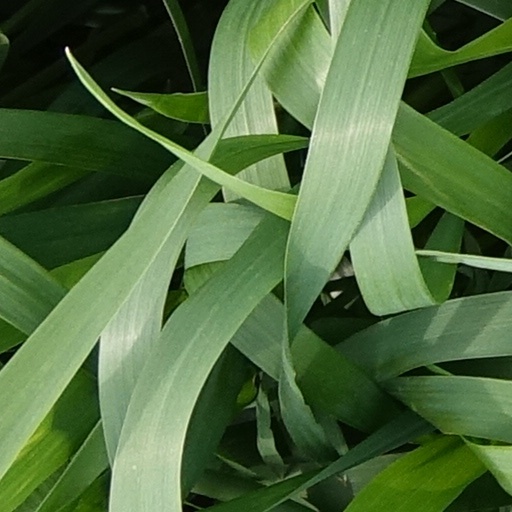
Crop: wheat